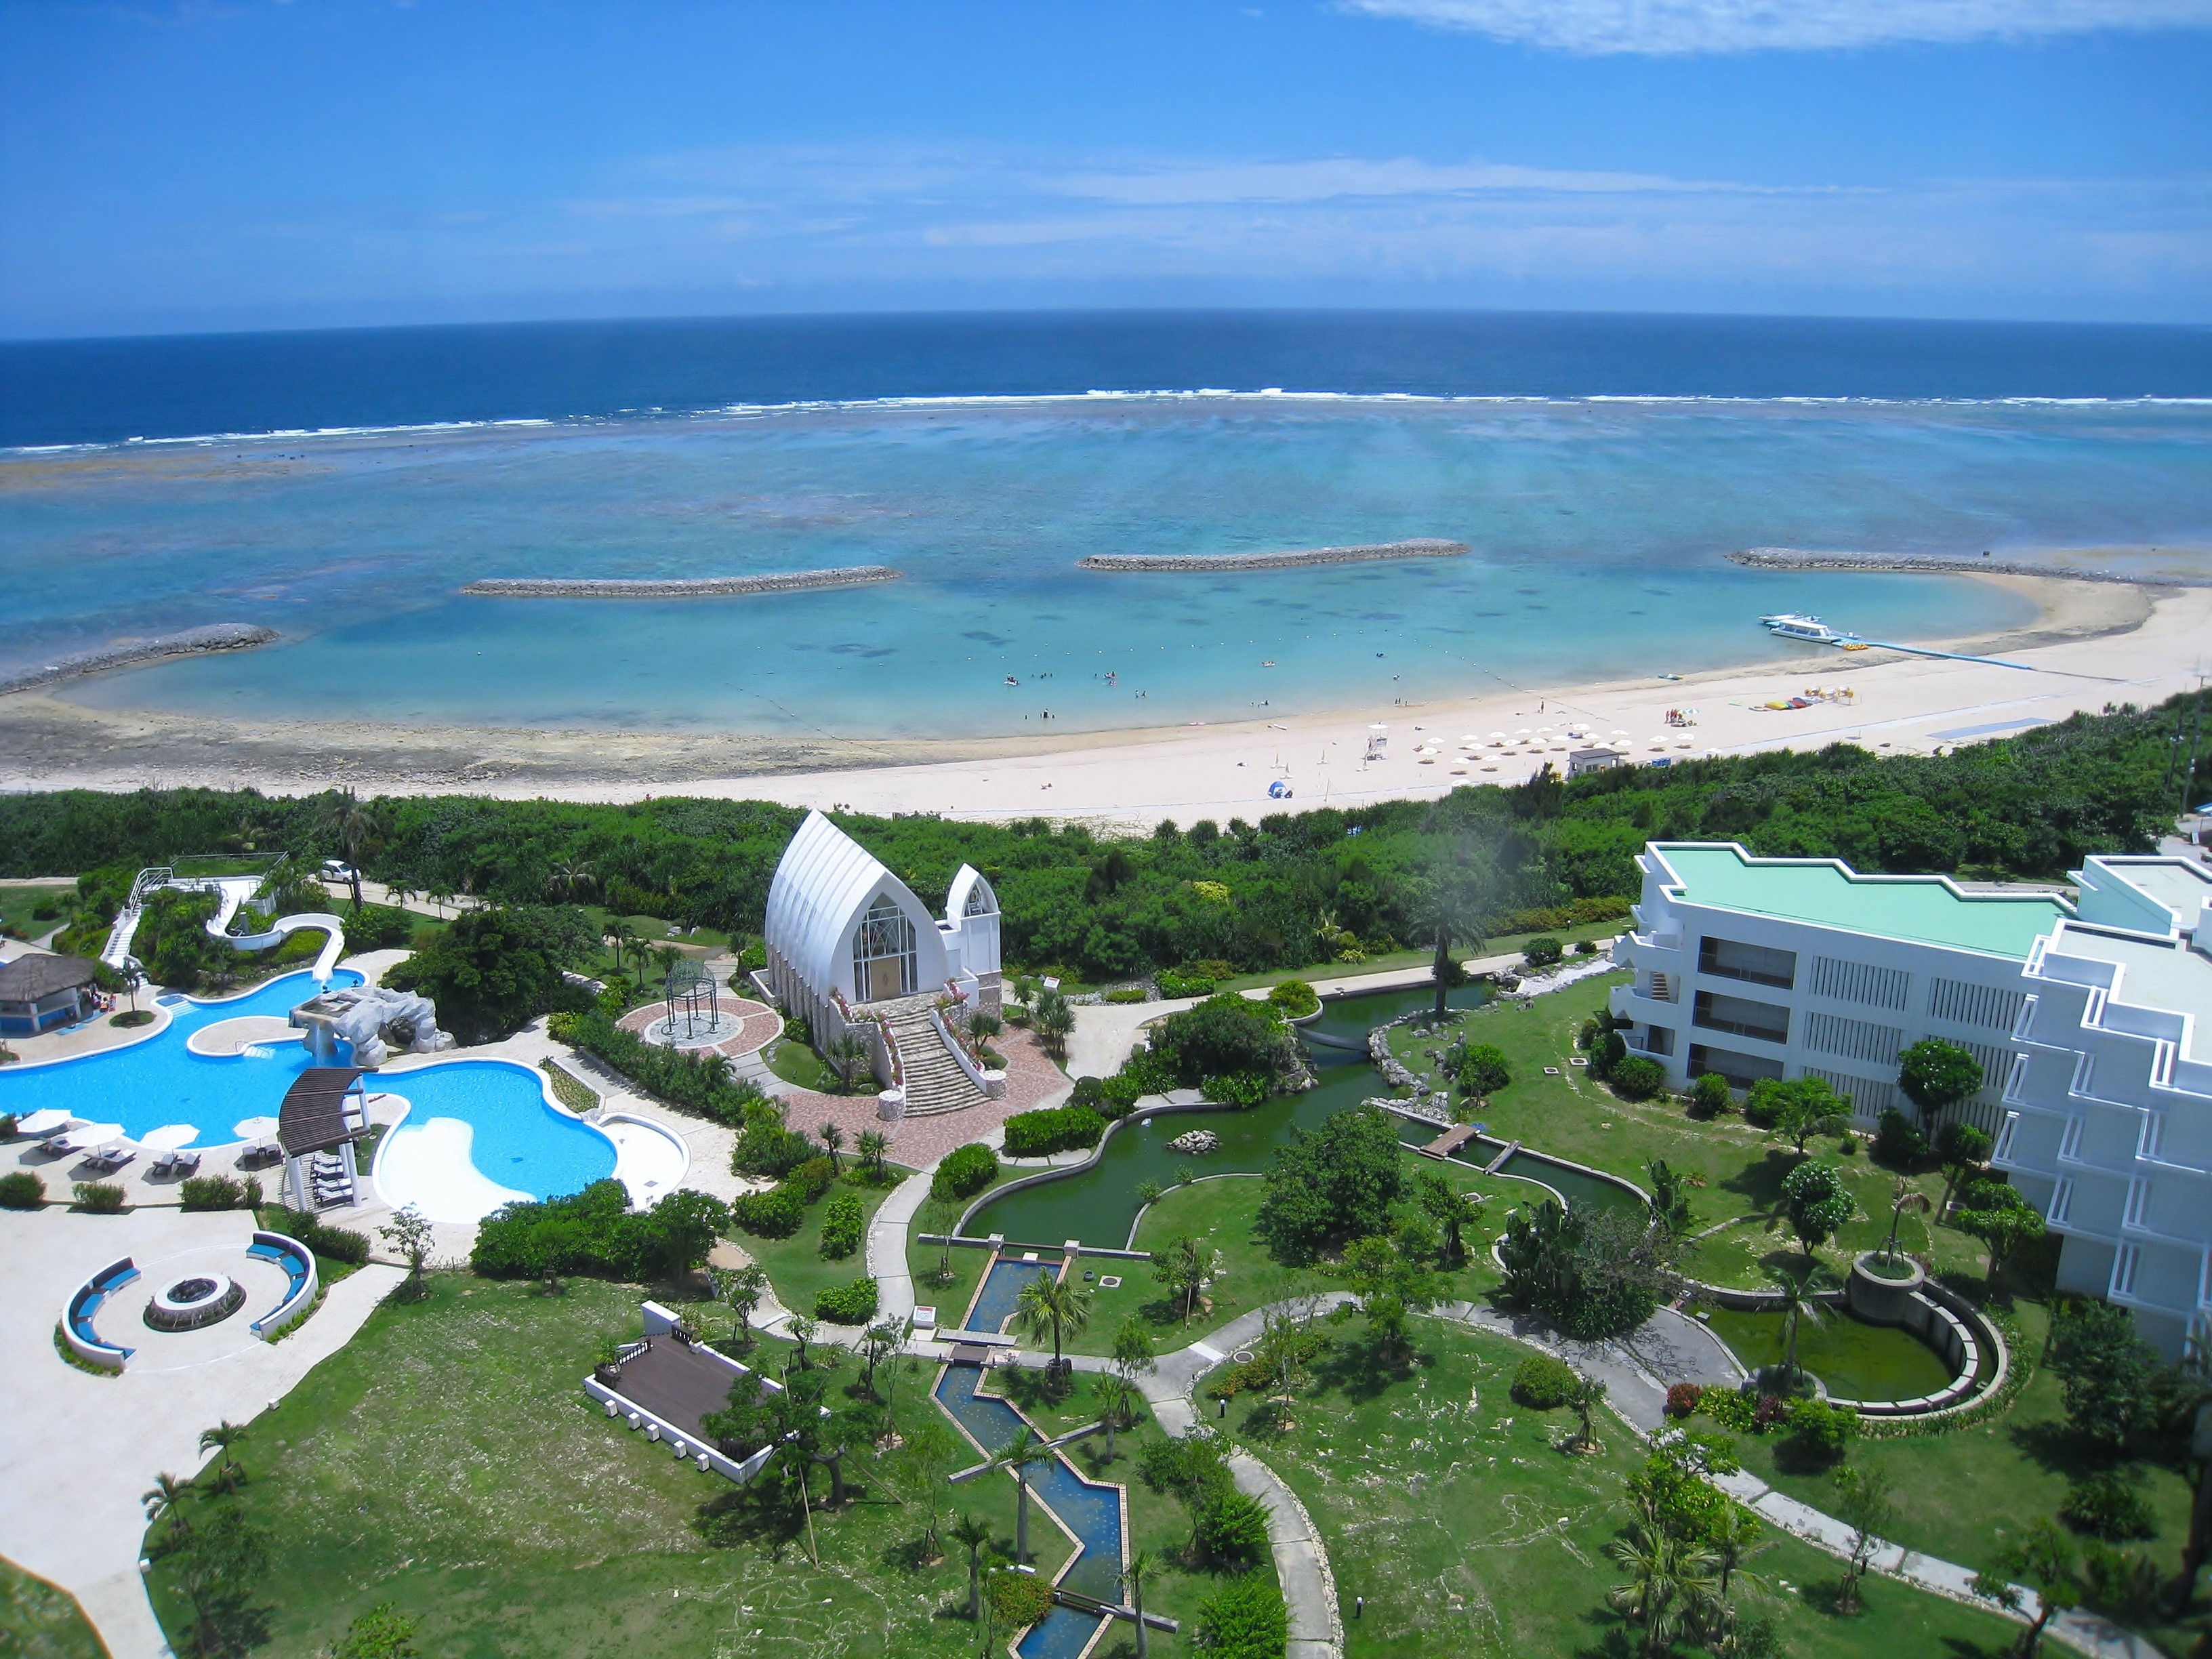
beach, sea, coast, cloud, vacation, pool, green, tower, bay, blue, church, marina, japan, wedding, stained glass, blue sky, hotel, resort, estate, cape, okinawa, bird's eye view, ishigaki island, outlying islands, south island, coral reefs, aerial photography, residential area